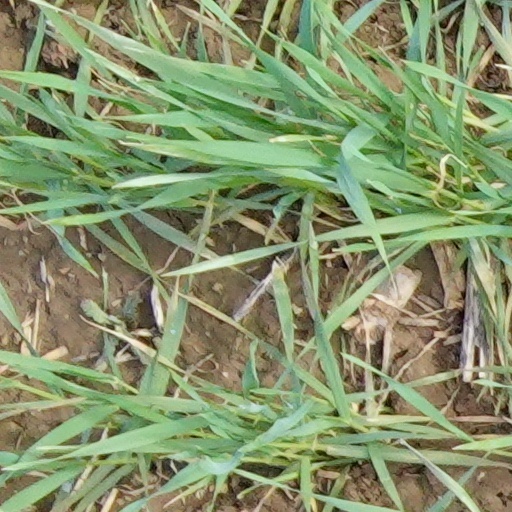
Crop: wheat